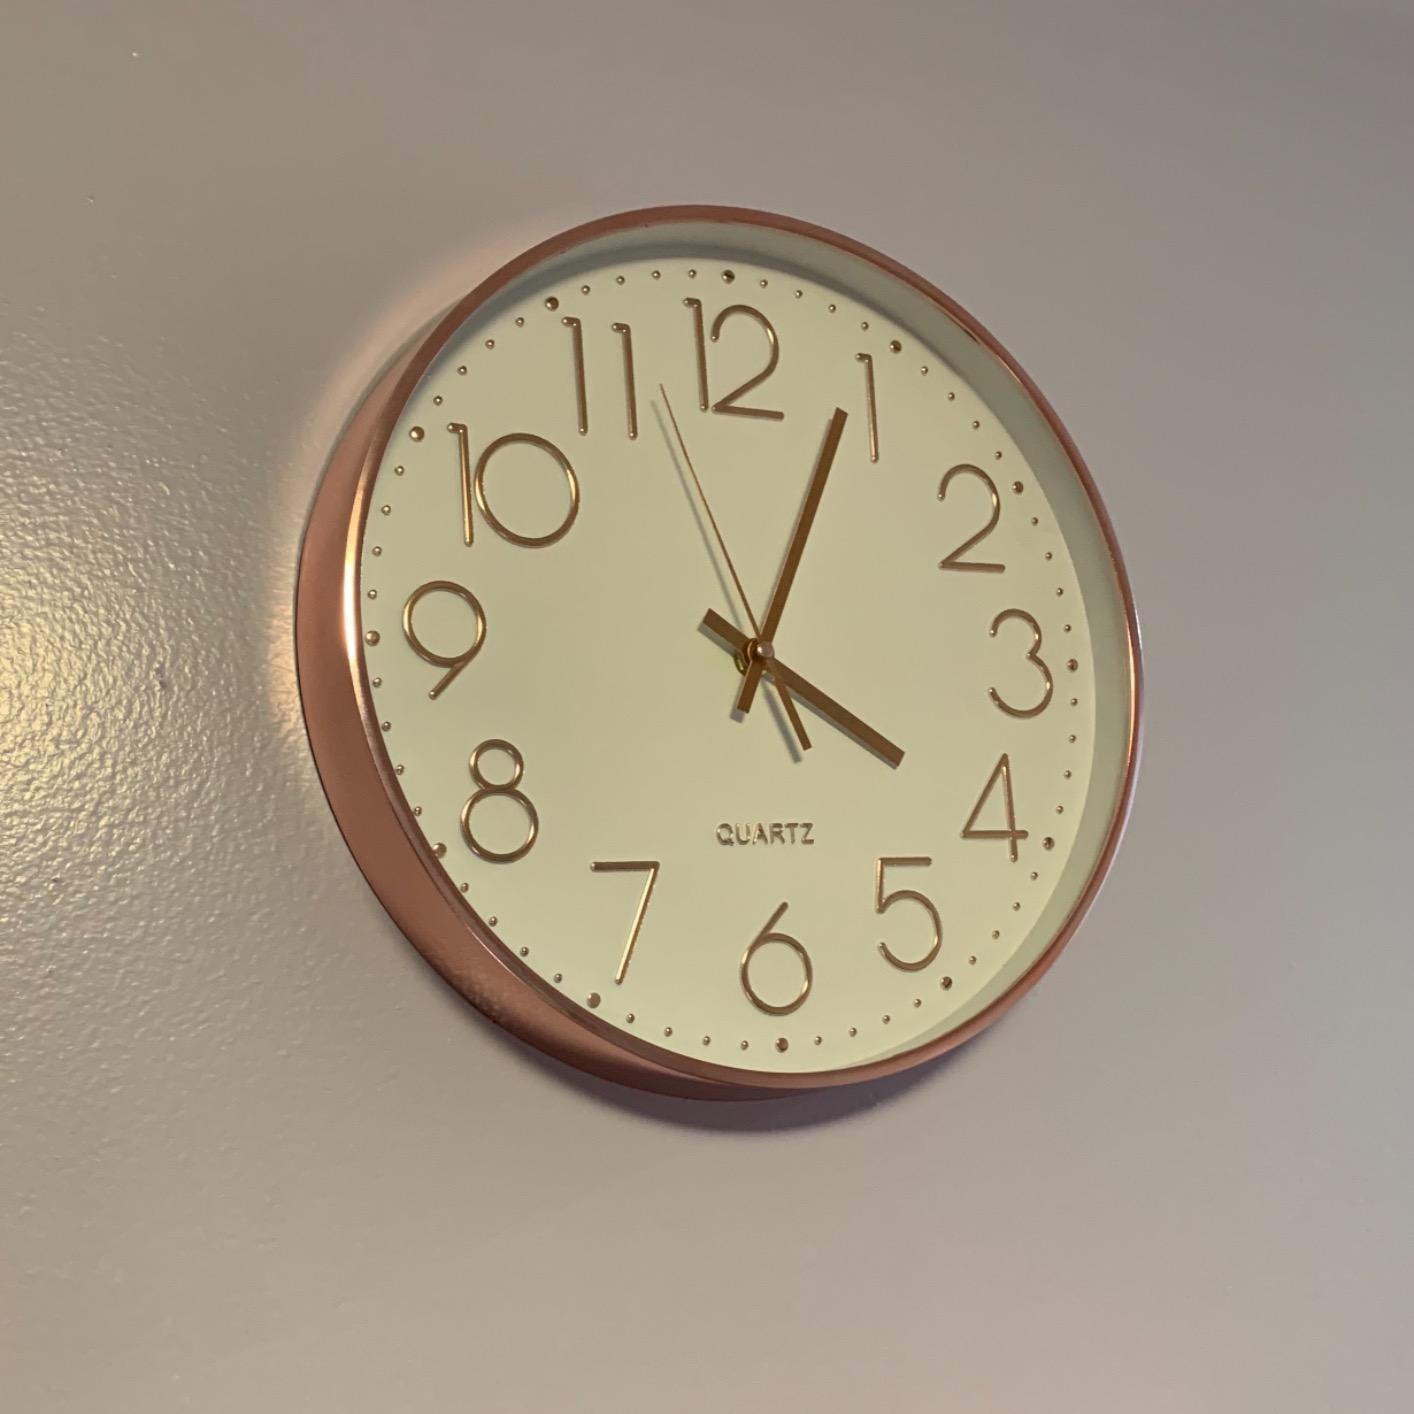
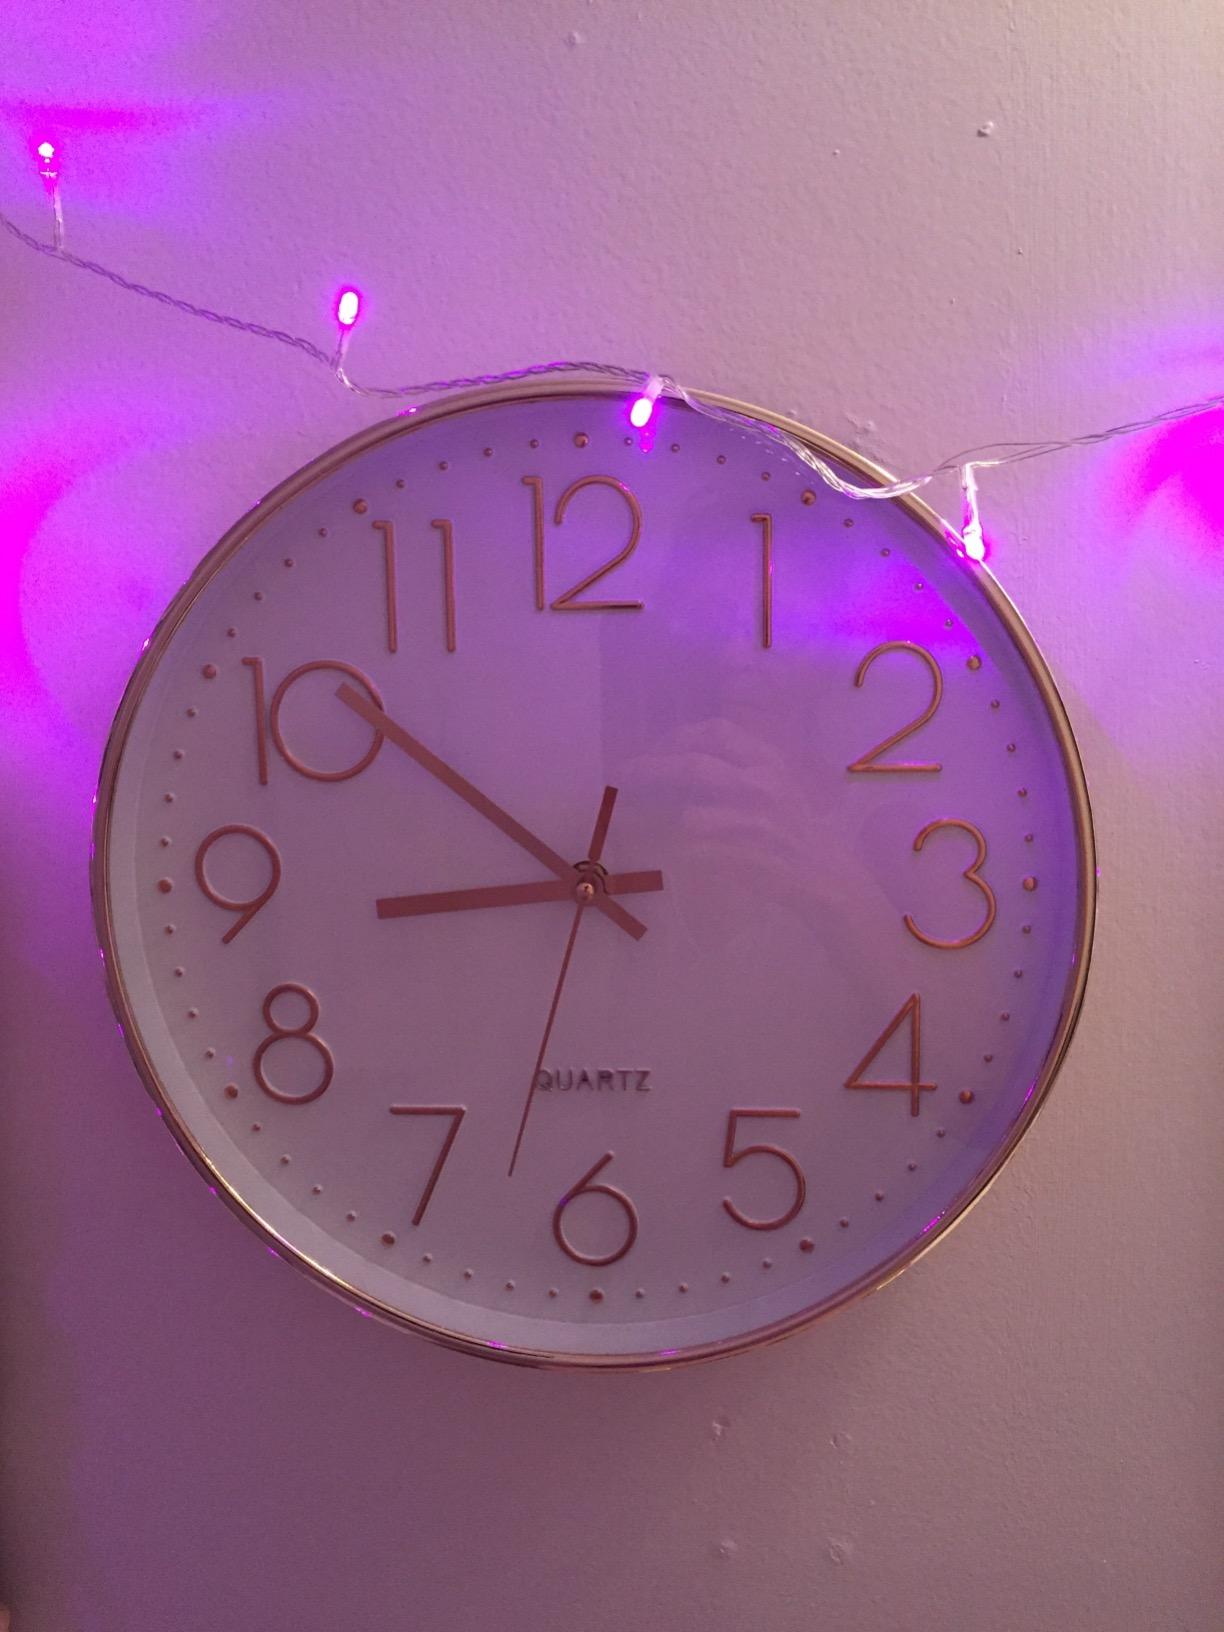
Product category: clock
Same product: yes